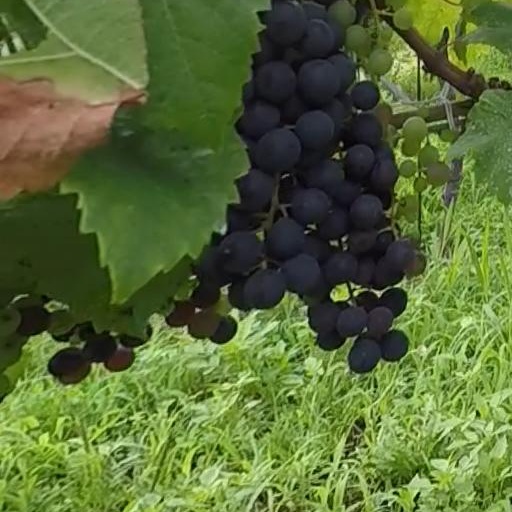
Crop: grape